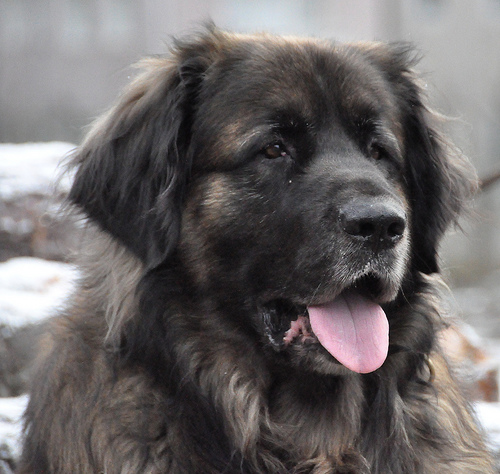
Animal: dog
Breed: leonberger